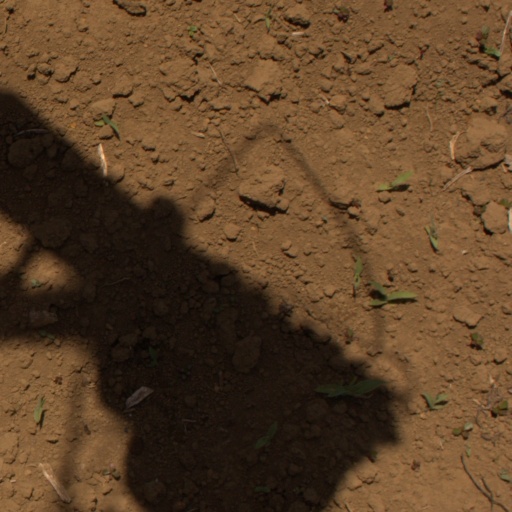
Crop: Jerusalem artichoke